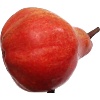
Label: Pear Red 1